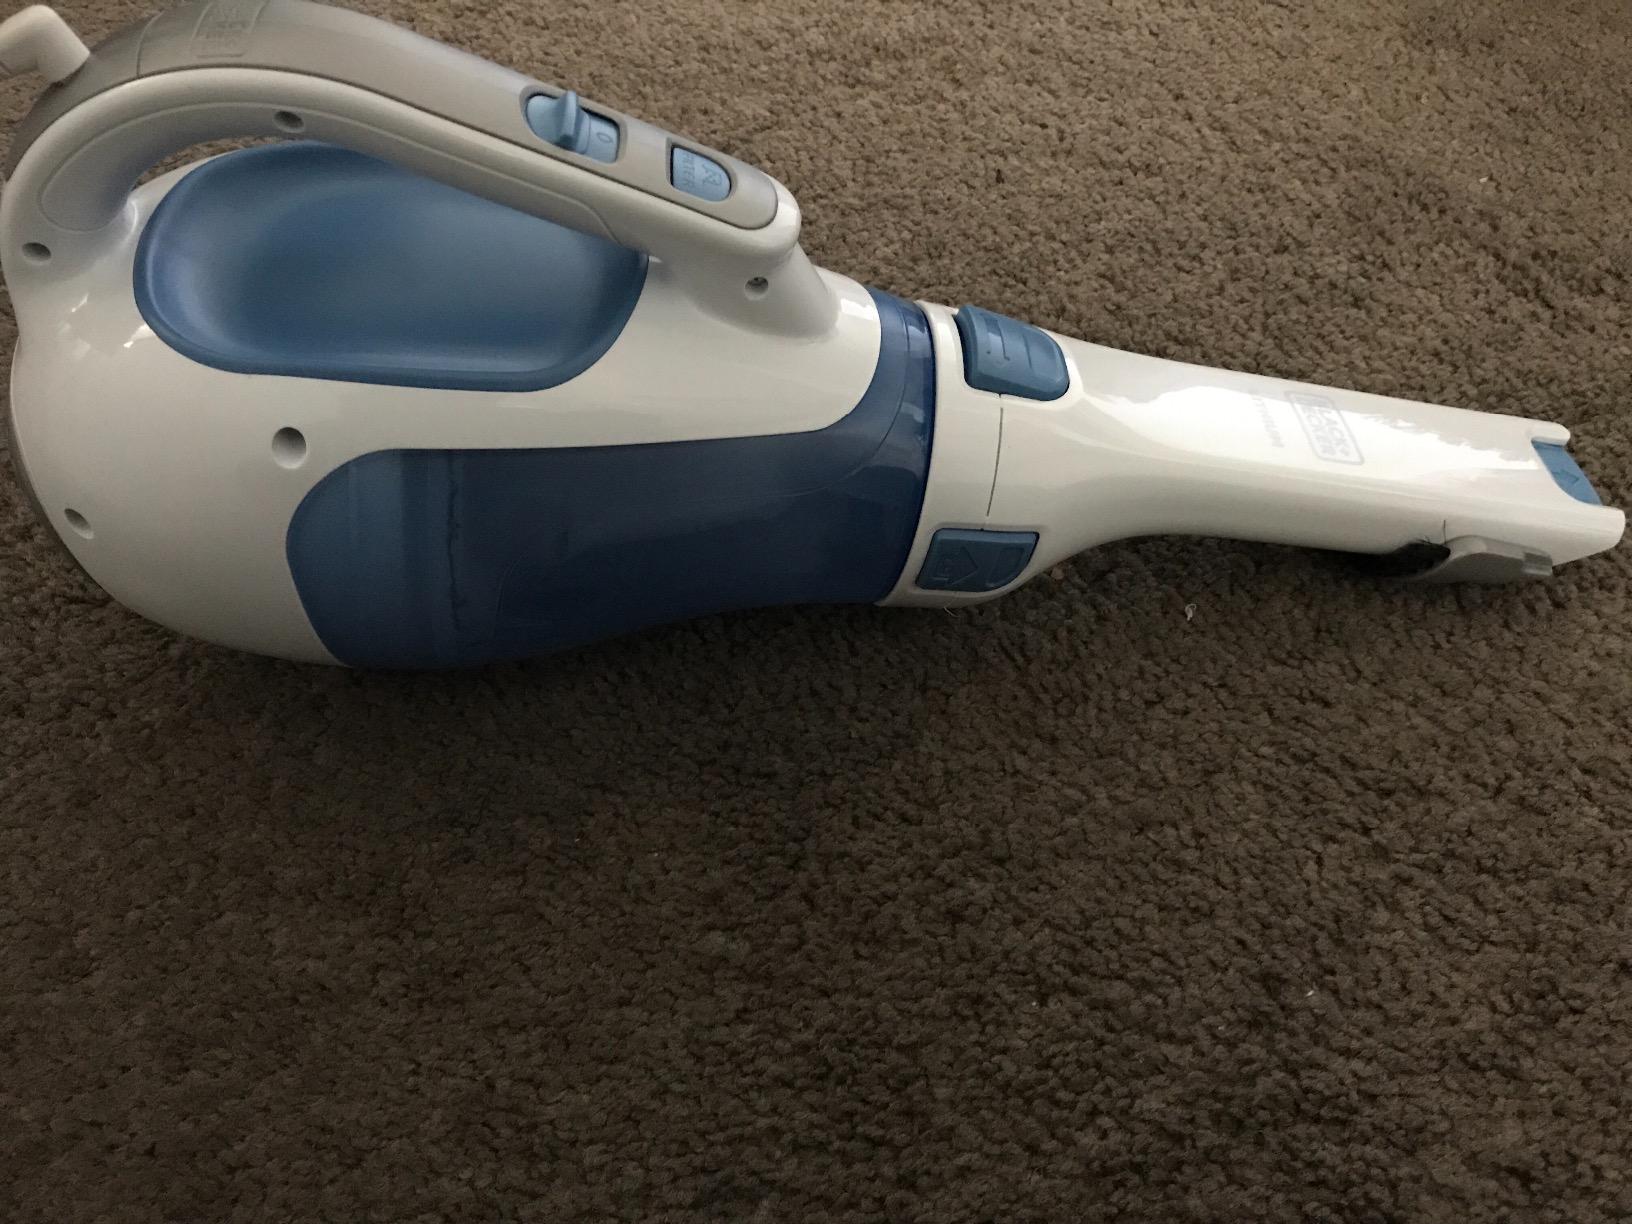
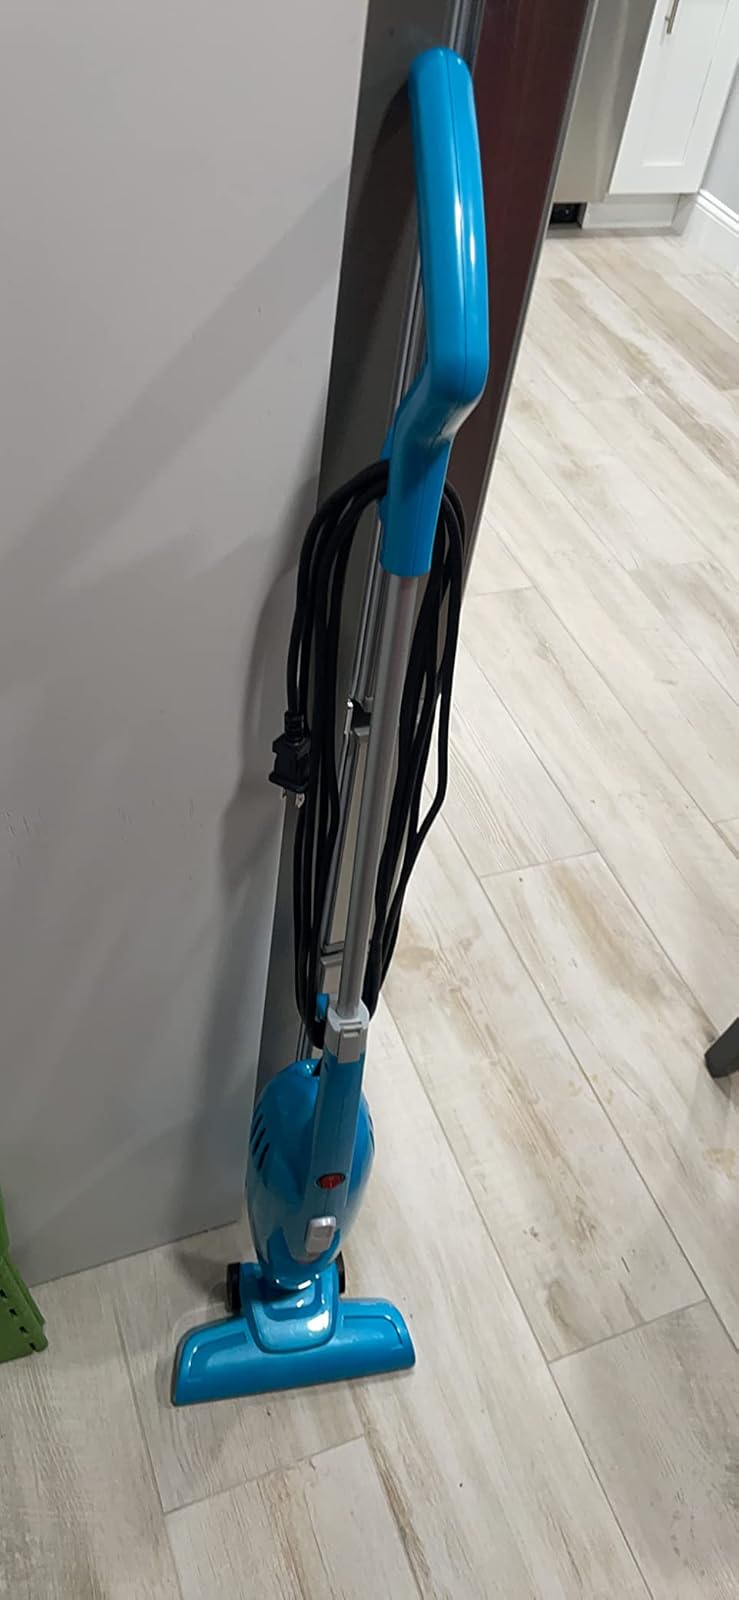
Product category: items_vacuum
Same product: no